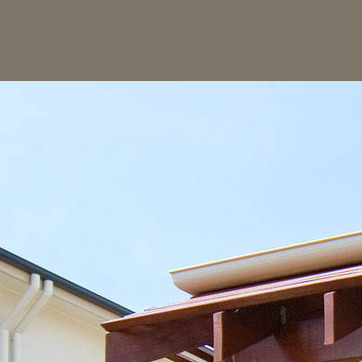
Material: sky